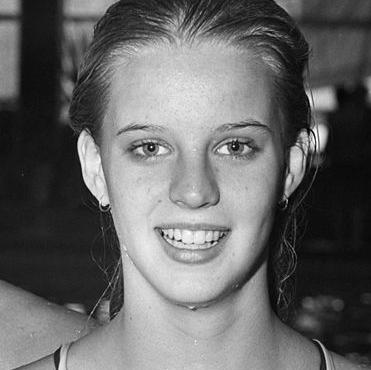
Age: 26